Institut d'études politiques de Toulouse

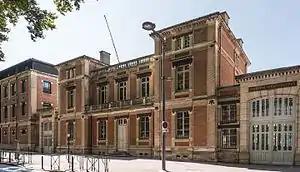
Sciences Po Toulouse

Four institutes of political studies (in Bordeaux, Lyon, Grenoble and Toulouse) were established in 1946 following an executive decree by General Charles de Gaulle. The institut d'études politiques de Toulouse is one of them as an autonomous body within Toulouse 1 University Capitole. Since 2008, the cooperation between the different institut d'études politiques has increased and its students can now leave their institute in order to apply nearly freely in another one, furthermore, the competitive written examination (for students selection) is co-organized with five other institutes, respectively in Aix-en-Provence, Lille, Lyon, Rennes and Strasbourg.